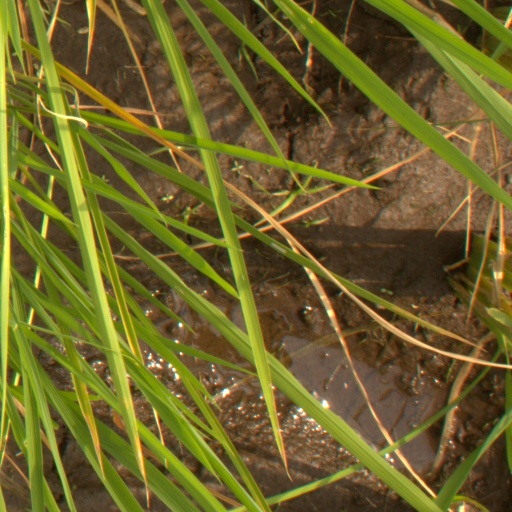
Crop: rice